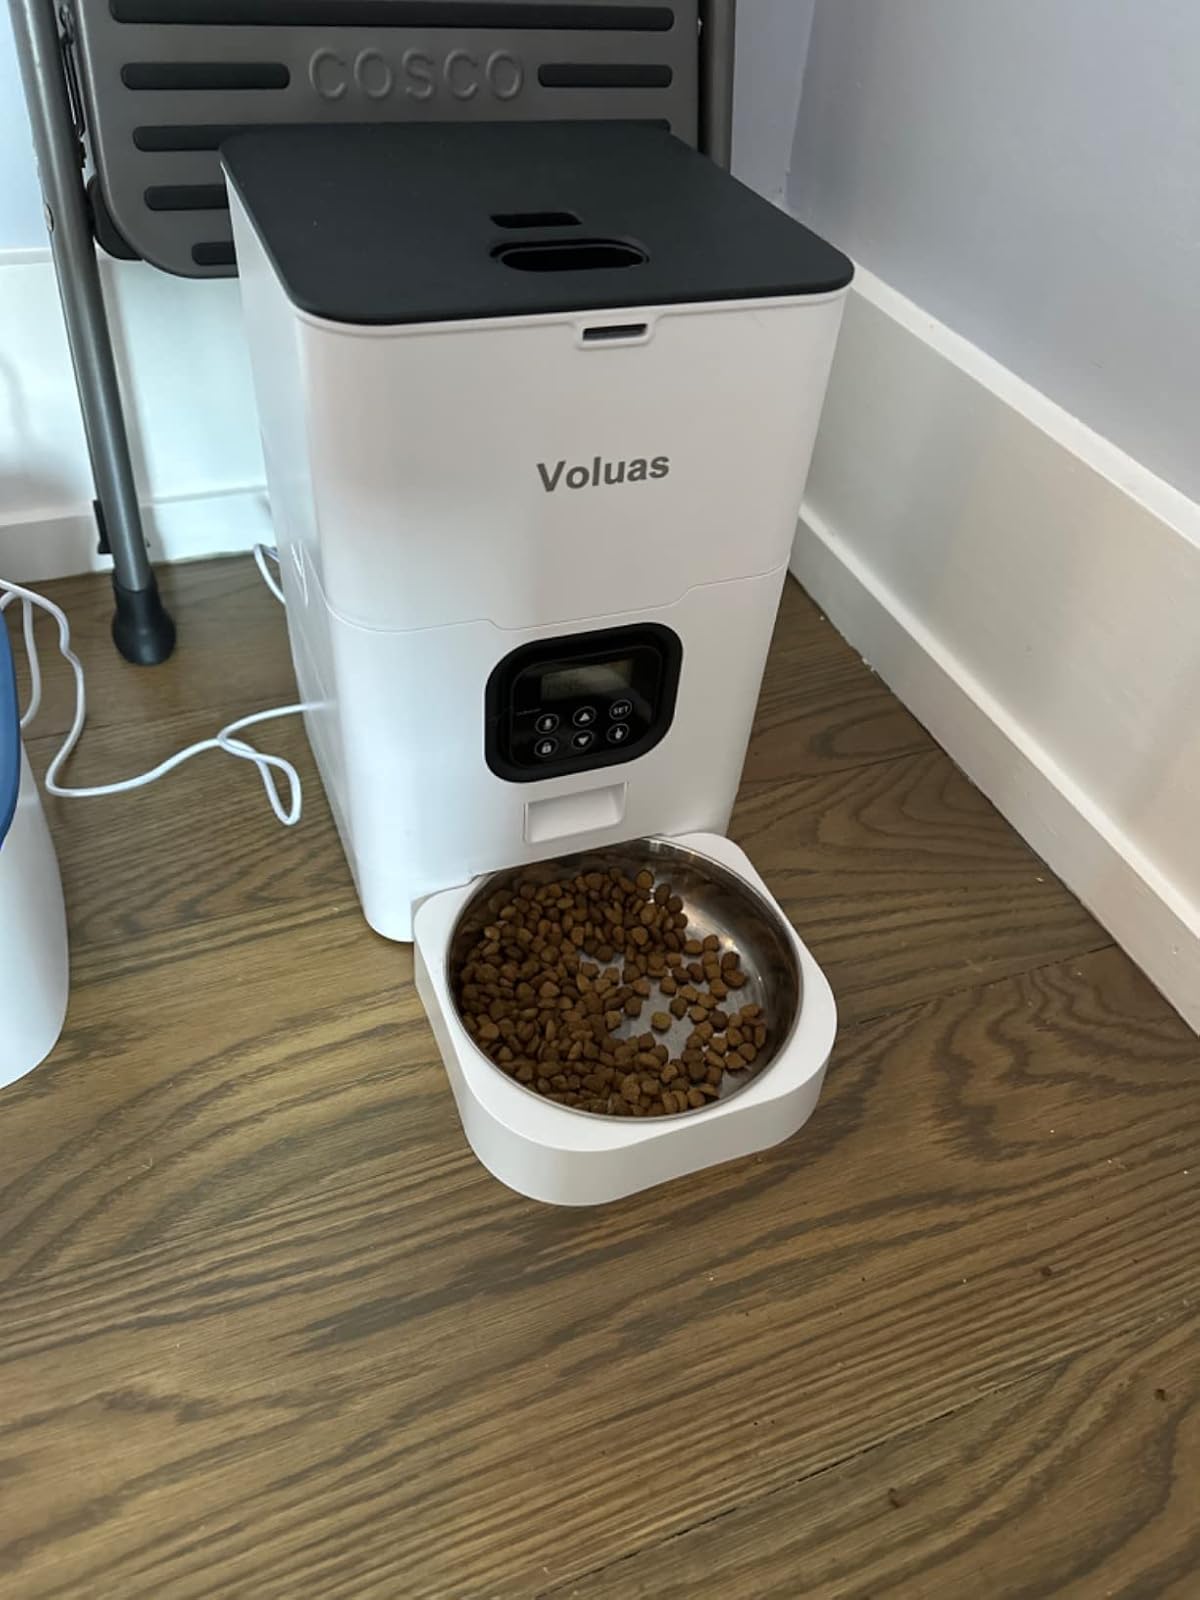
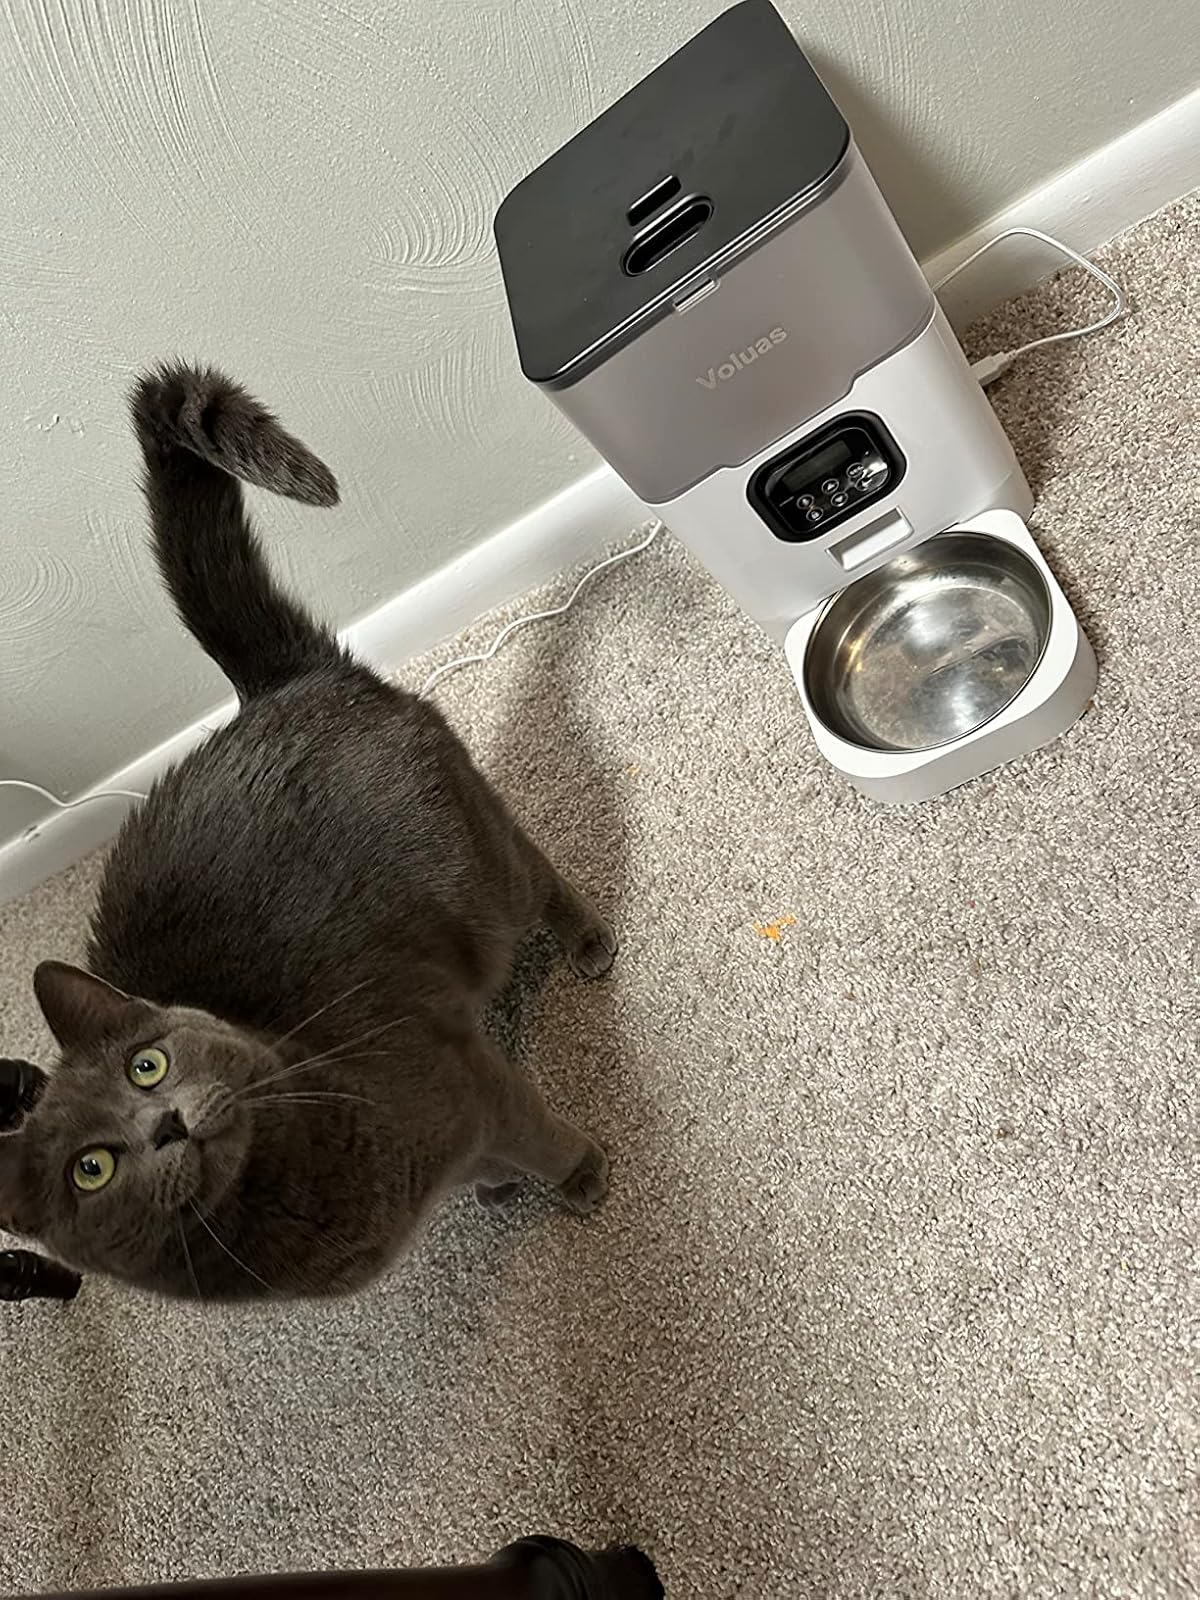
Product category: items_feeder
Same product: no